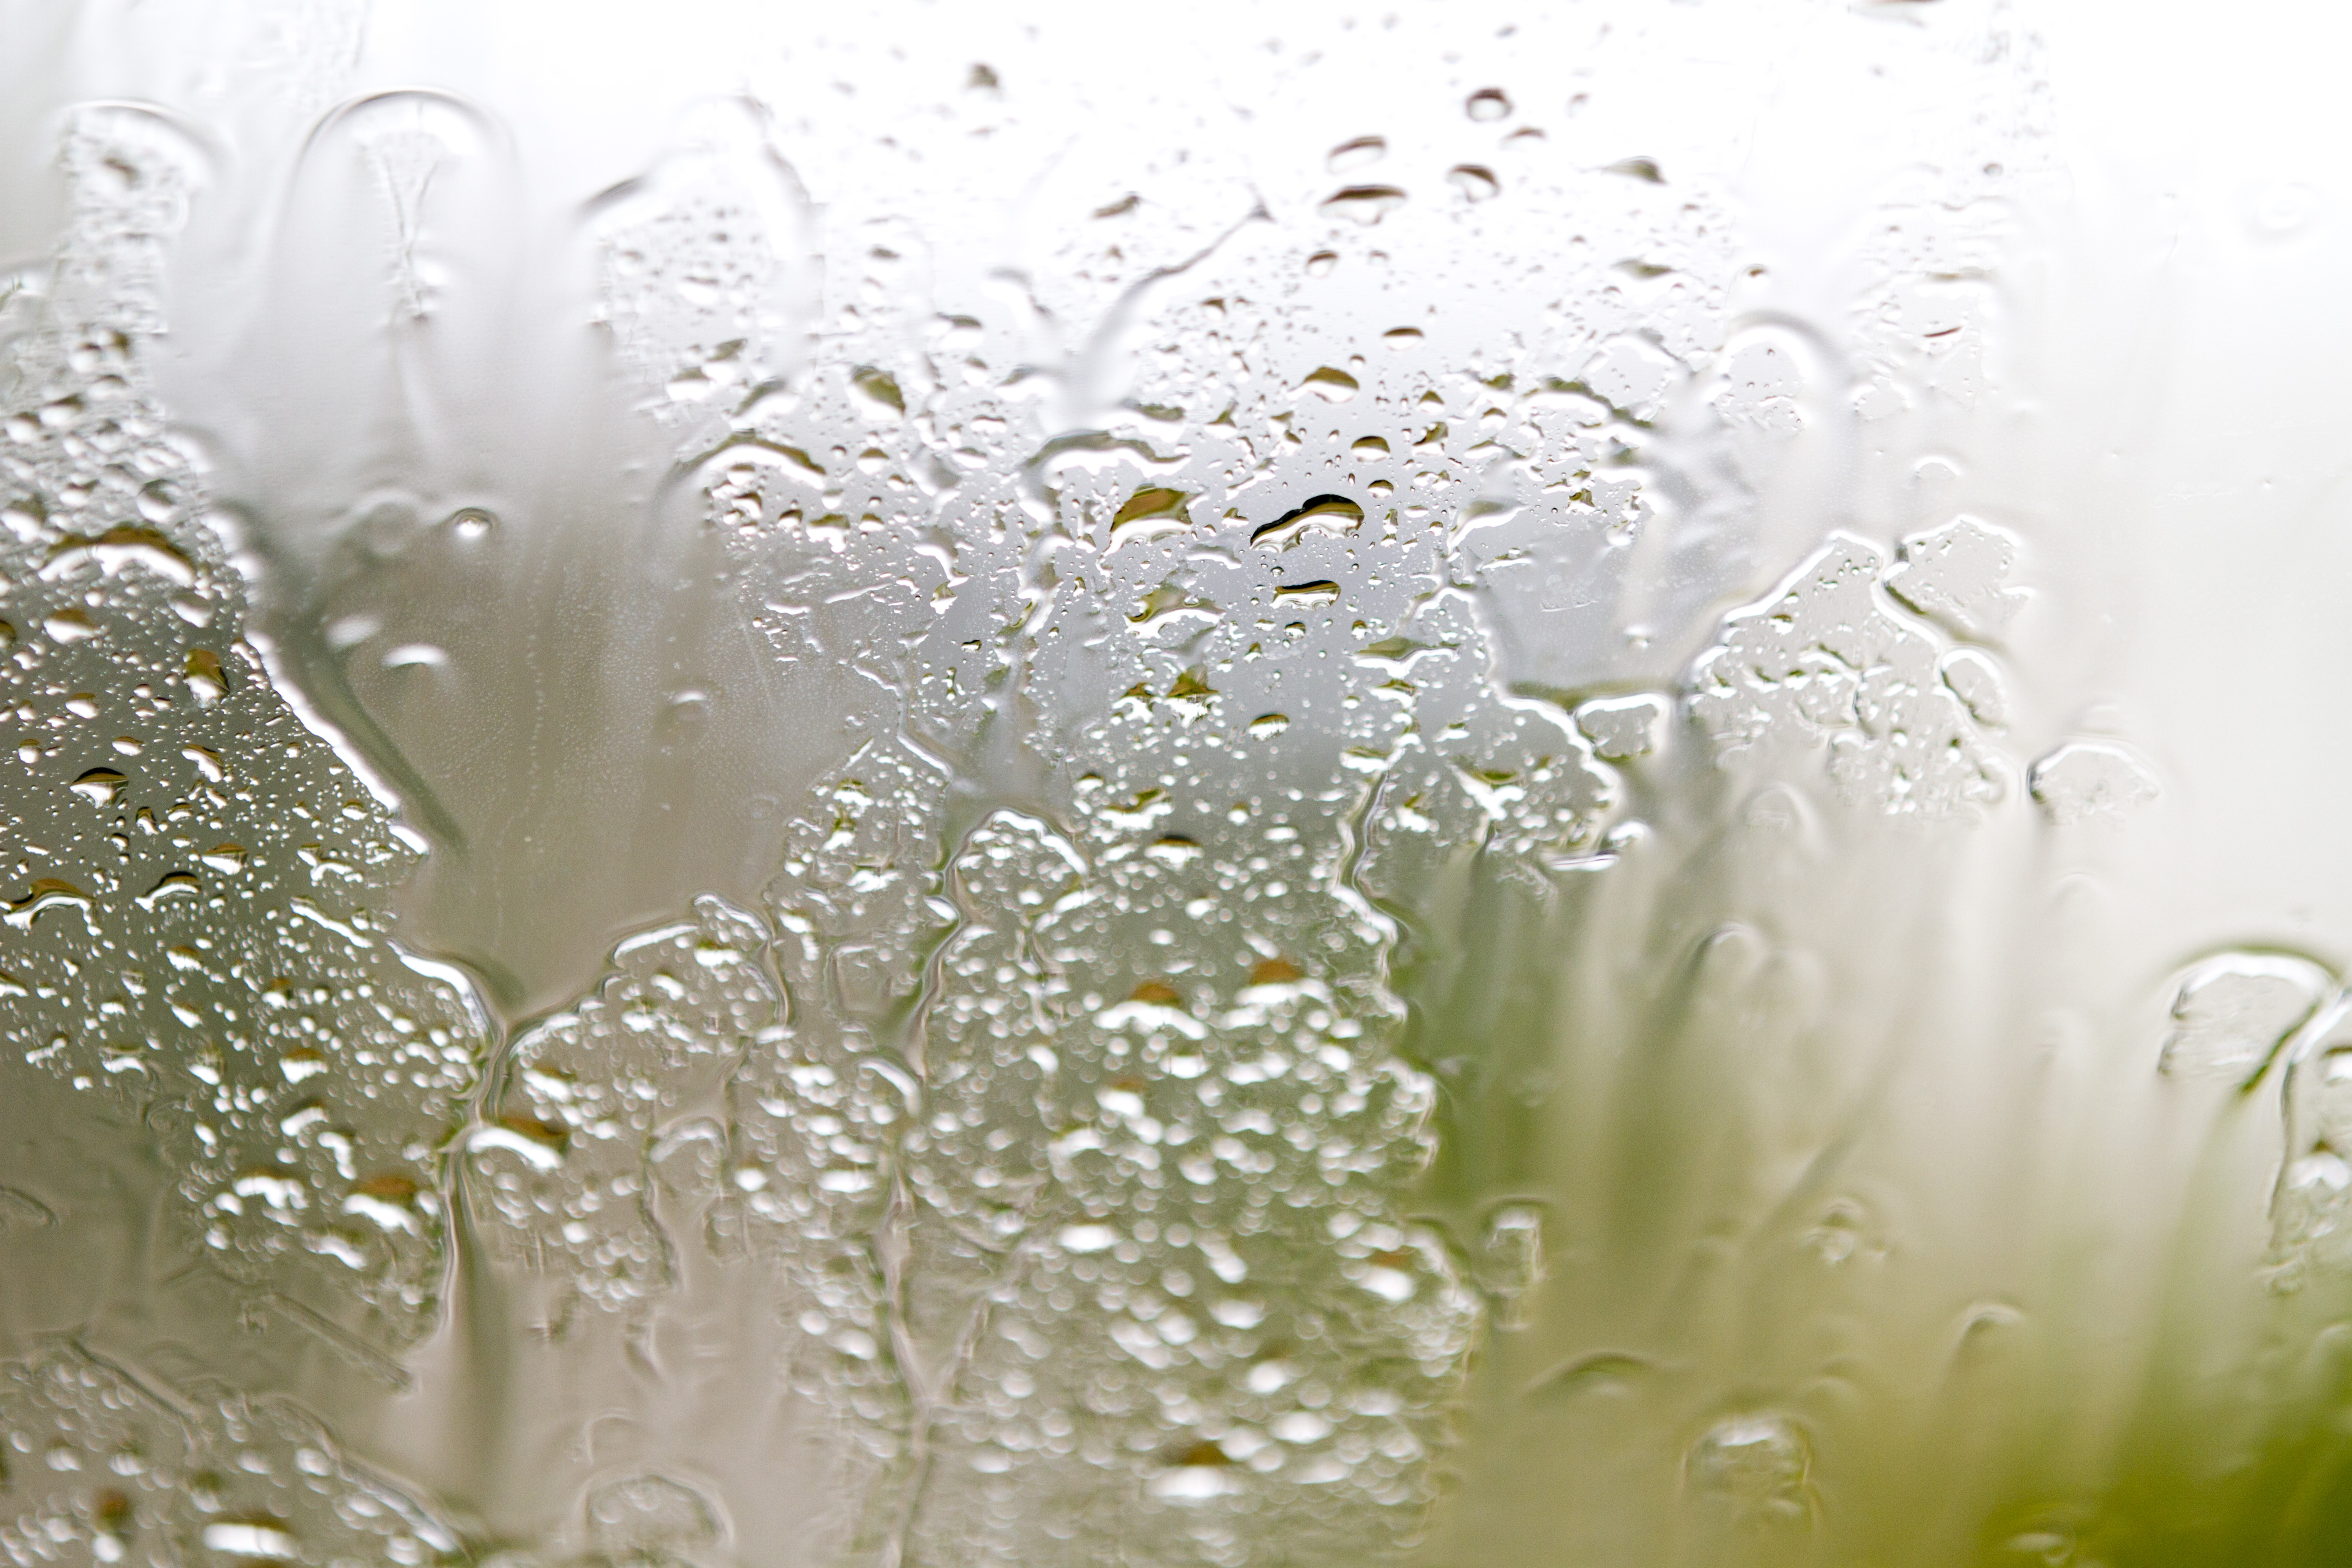
glass, water, drops, rain, window, background, drop, dew, moisture, close up, macro photography, flower, freezing